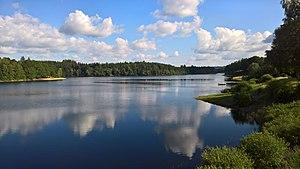
Cet article recense les sites naturels protégés en Corrèze, en France.
Le barrage de Monceaux la Virolle, ou de Monceaux la Virole, est un barrage français situé en région Nouvelle-Aquitaine, dans le département de la Corrèze entre les communes de Saint-Hilaire-les-Courbes et Viam. Il barre le cours de la Vézère.
Le lac de Viam est un lac artificiel français situé en région Nouvelle-Aquitaine dans le département de la Corrèze, sur les communes de Saint-Hilaire-les-Courbes et Viam. Il est alimenté par la Vézère.